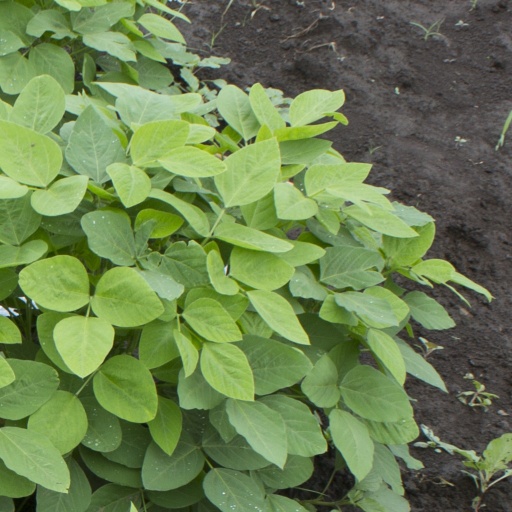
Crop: soybean